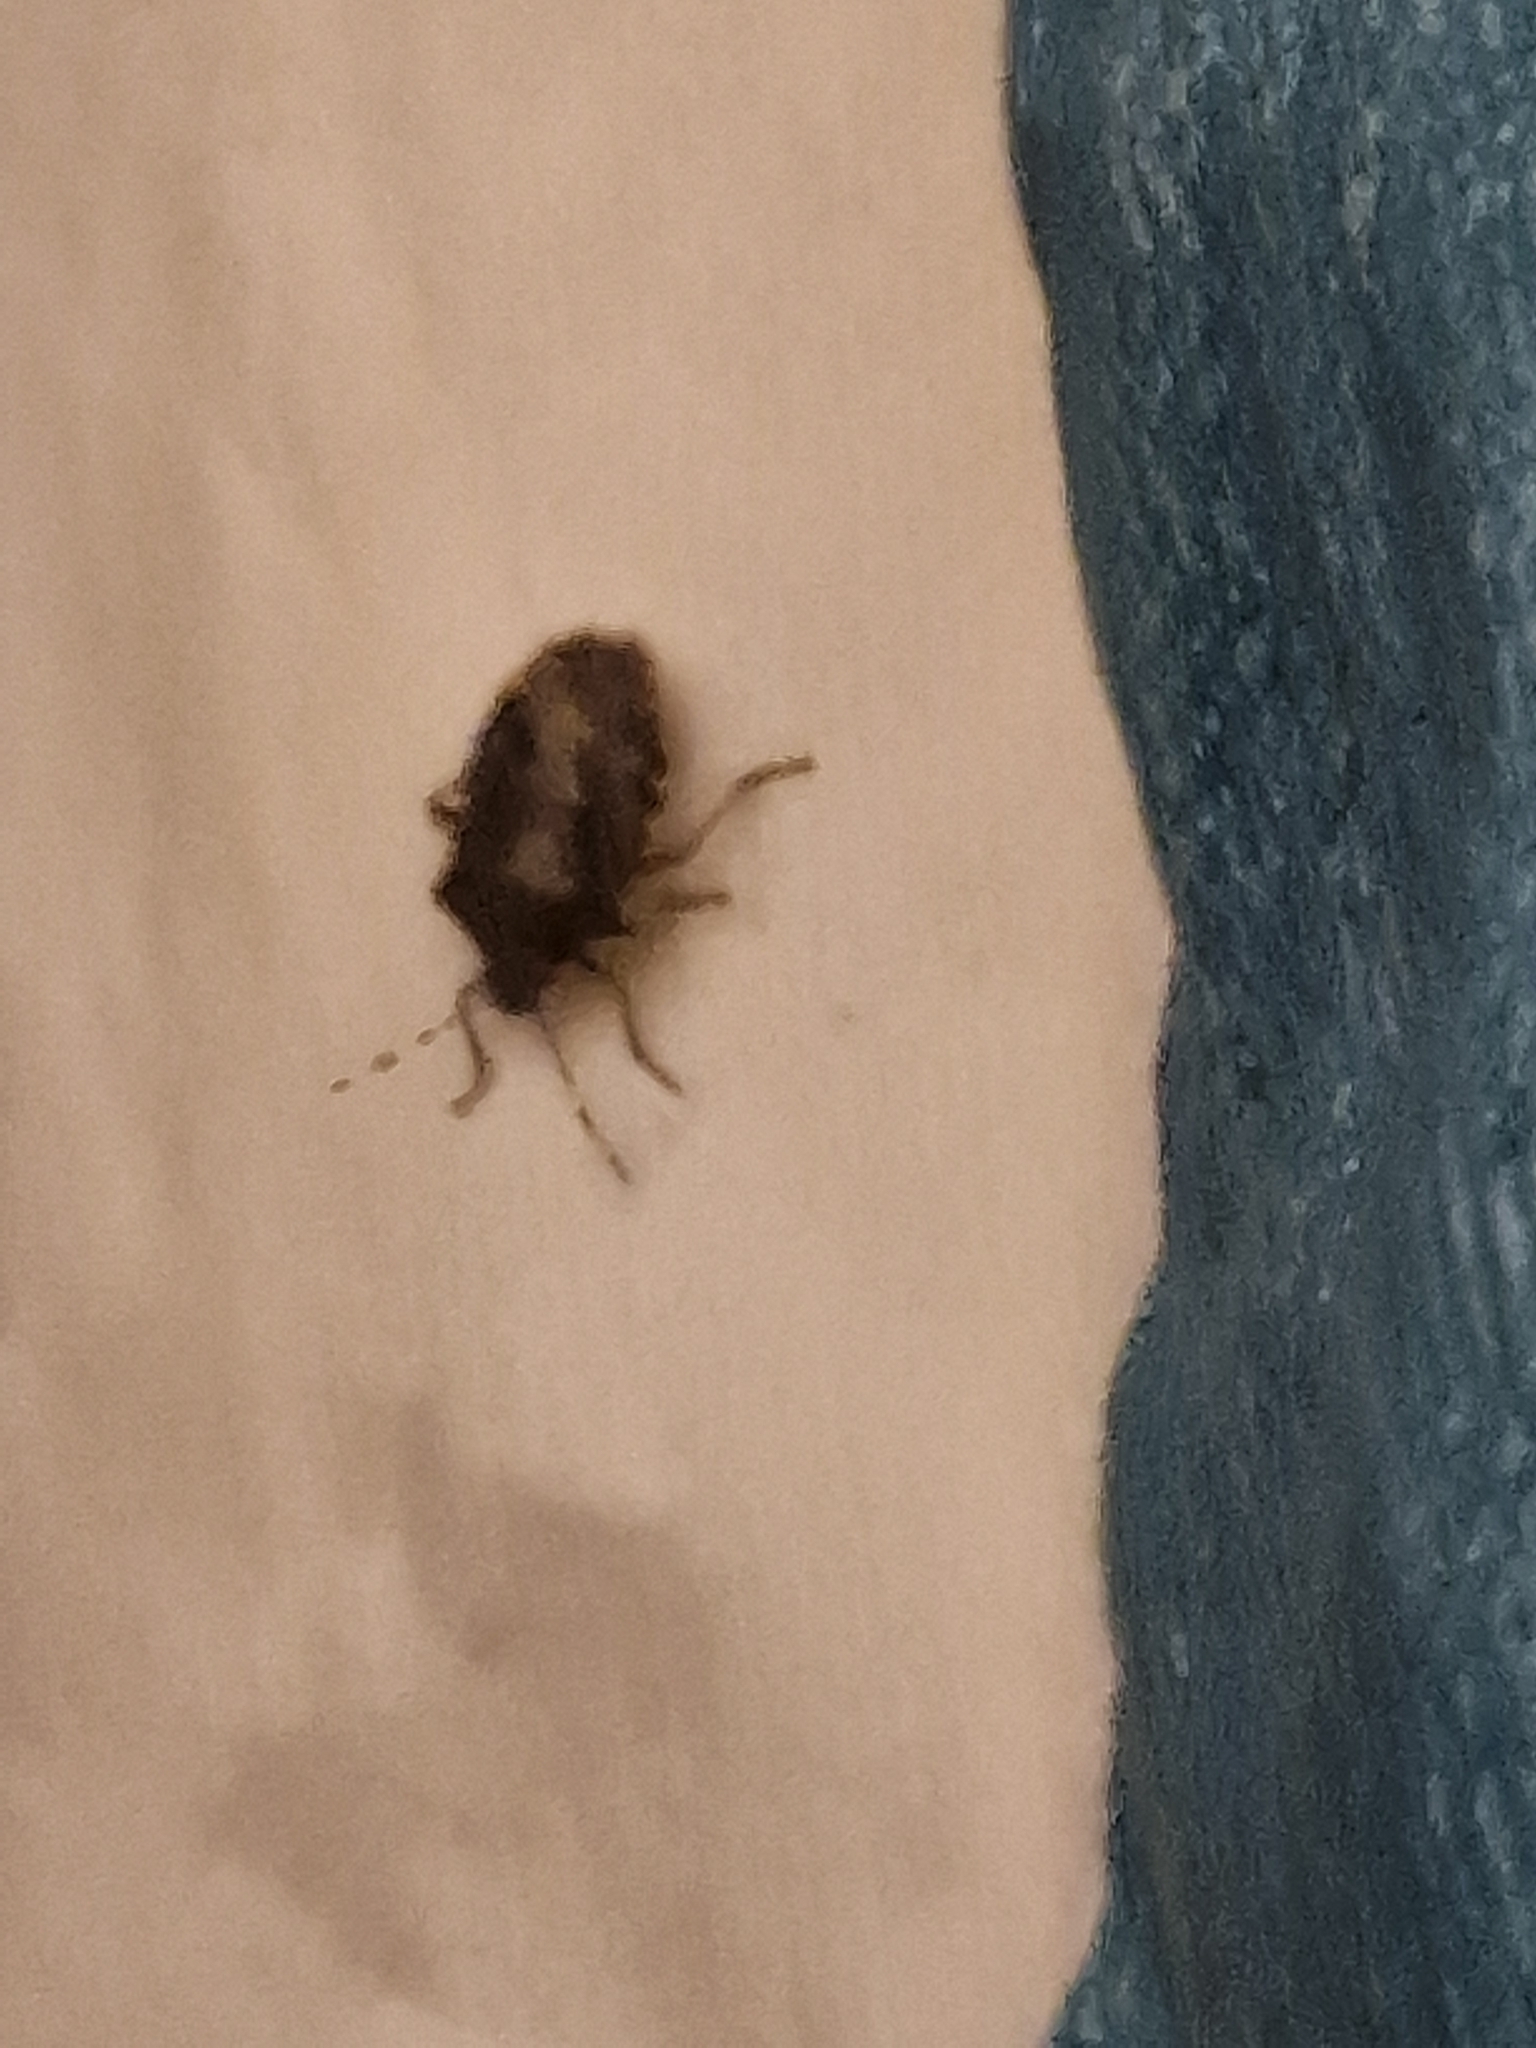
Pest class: stink_bug